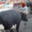
Label: cattle